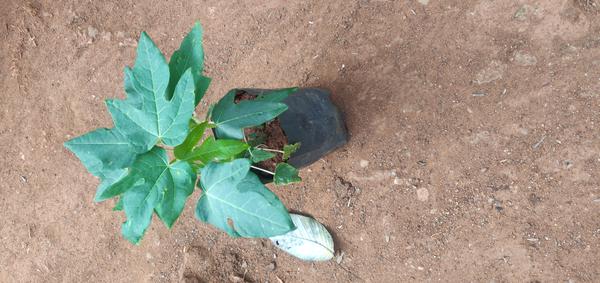
Plant: Pappaya